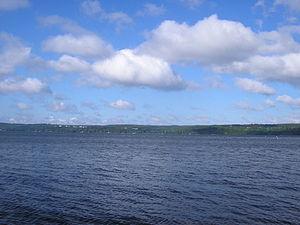
Le Vesijärvi est un lac de 111 km² du Päijät-Häme en Finlande.